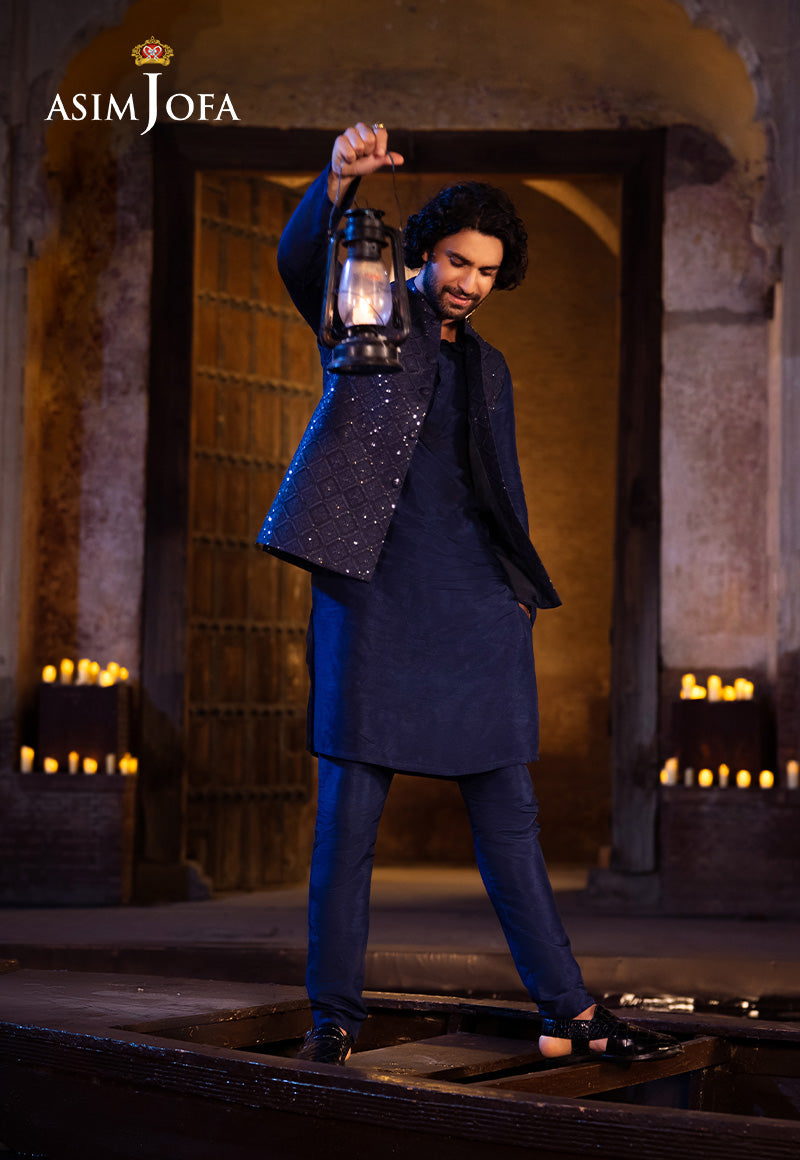
blue asim joe menswear collection